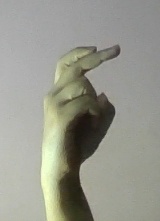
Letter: zay